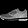
Label: Sneaker